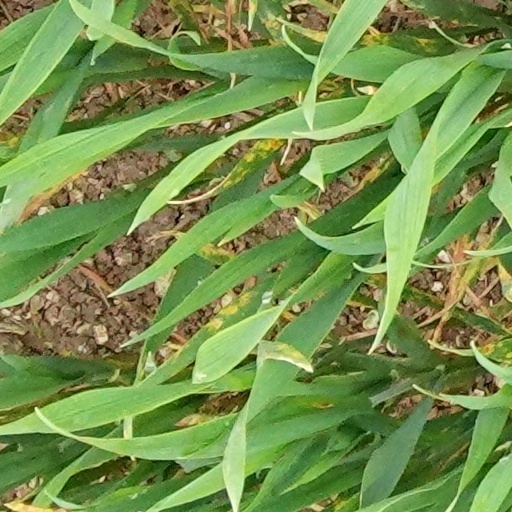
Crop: wheat